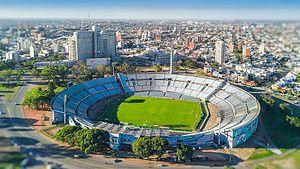
Le stade Centenario est un stade situé dans le quartier de Parque Batlle à Montevideo, en Uruguay. Il est principalement utilisé pour le football et célèbre également le centenaire de l'indépendance de l'Uruguay.